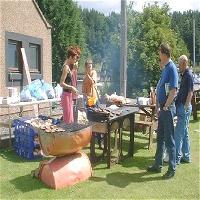
Weather: sun or clear